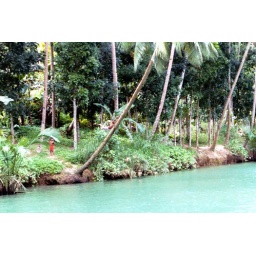
Young boy swinging over the river